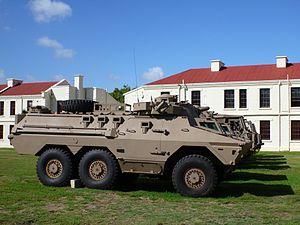
L'armée royale jordanienne fait partie des Forces armées jordaniennes. Elle tire ses origines d'unités comme la Légion arabe. Elle a livré des combats à Israël en 1948, 1956, 1967, et 1973. L'armée a également combattu les Syriens et l'OLP au cours de Septembre noir en 1970.